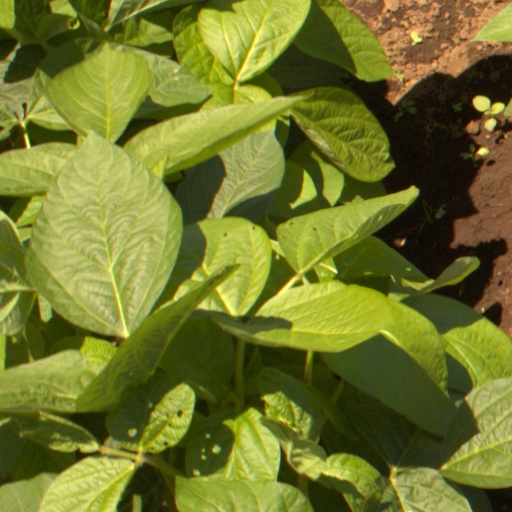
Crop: soybean